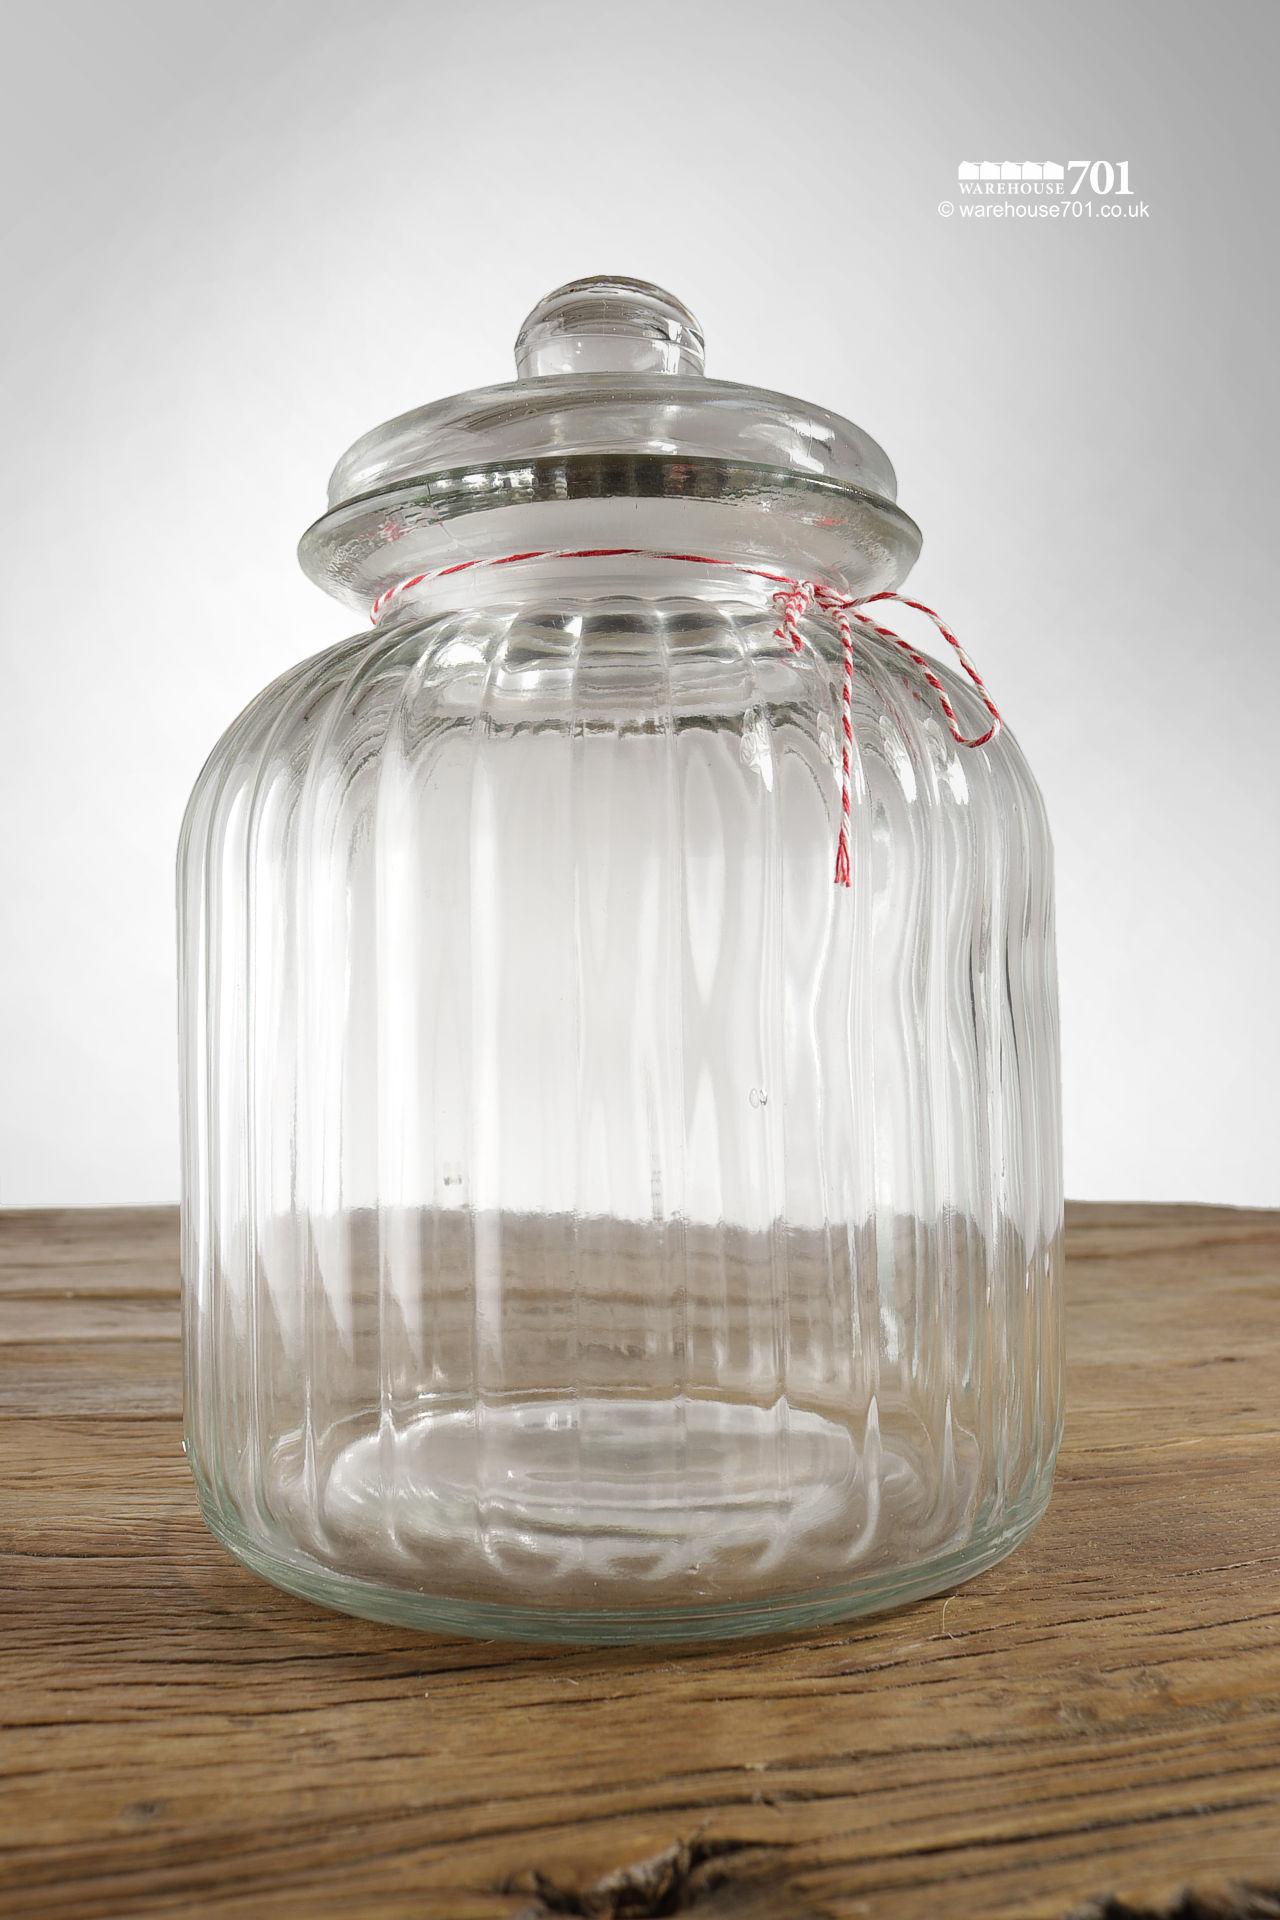
Waste category: glass